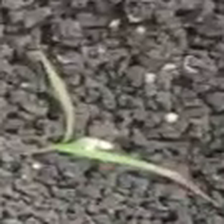
Weed species: Digitaria_SP_(Digitaria Sanguinalis )